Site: brandenburg
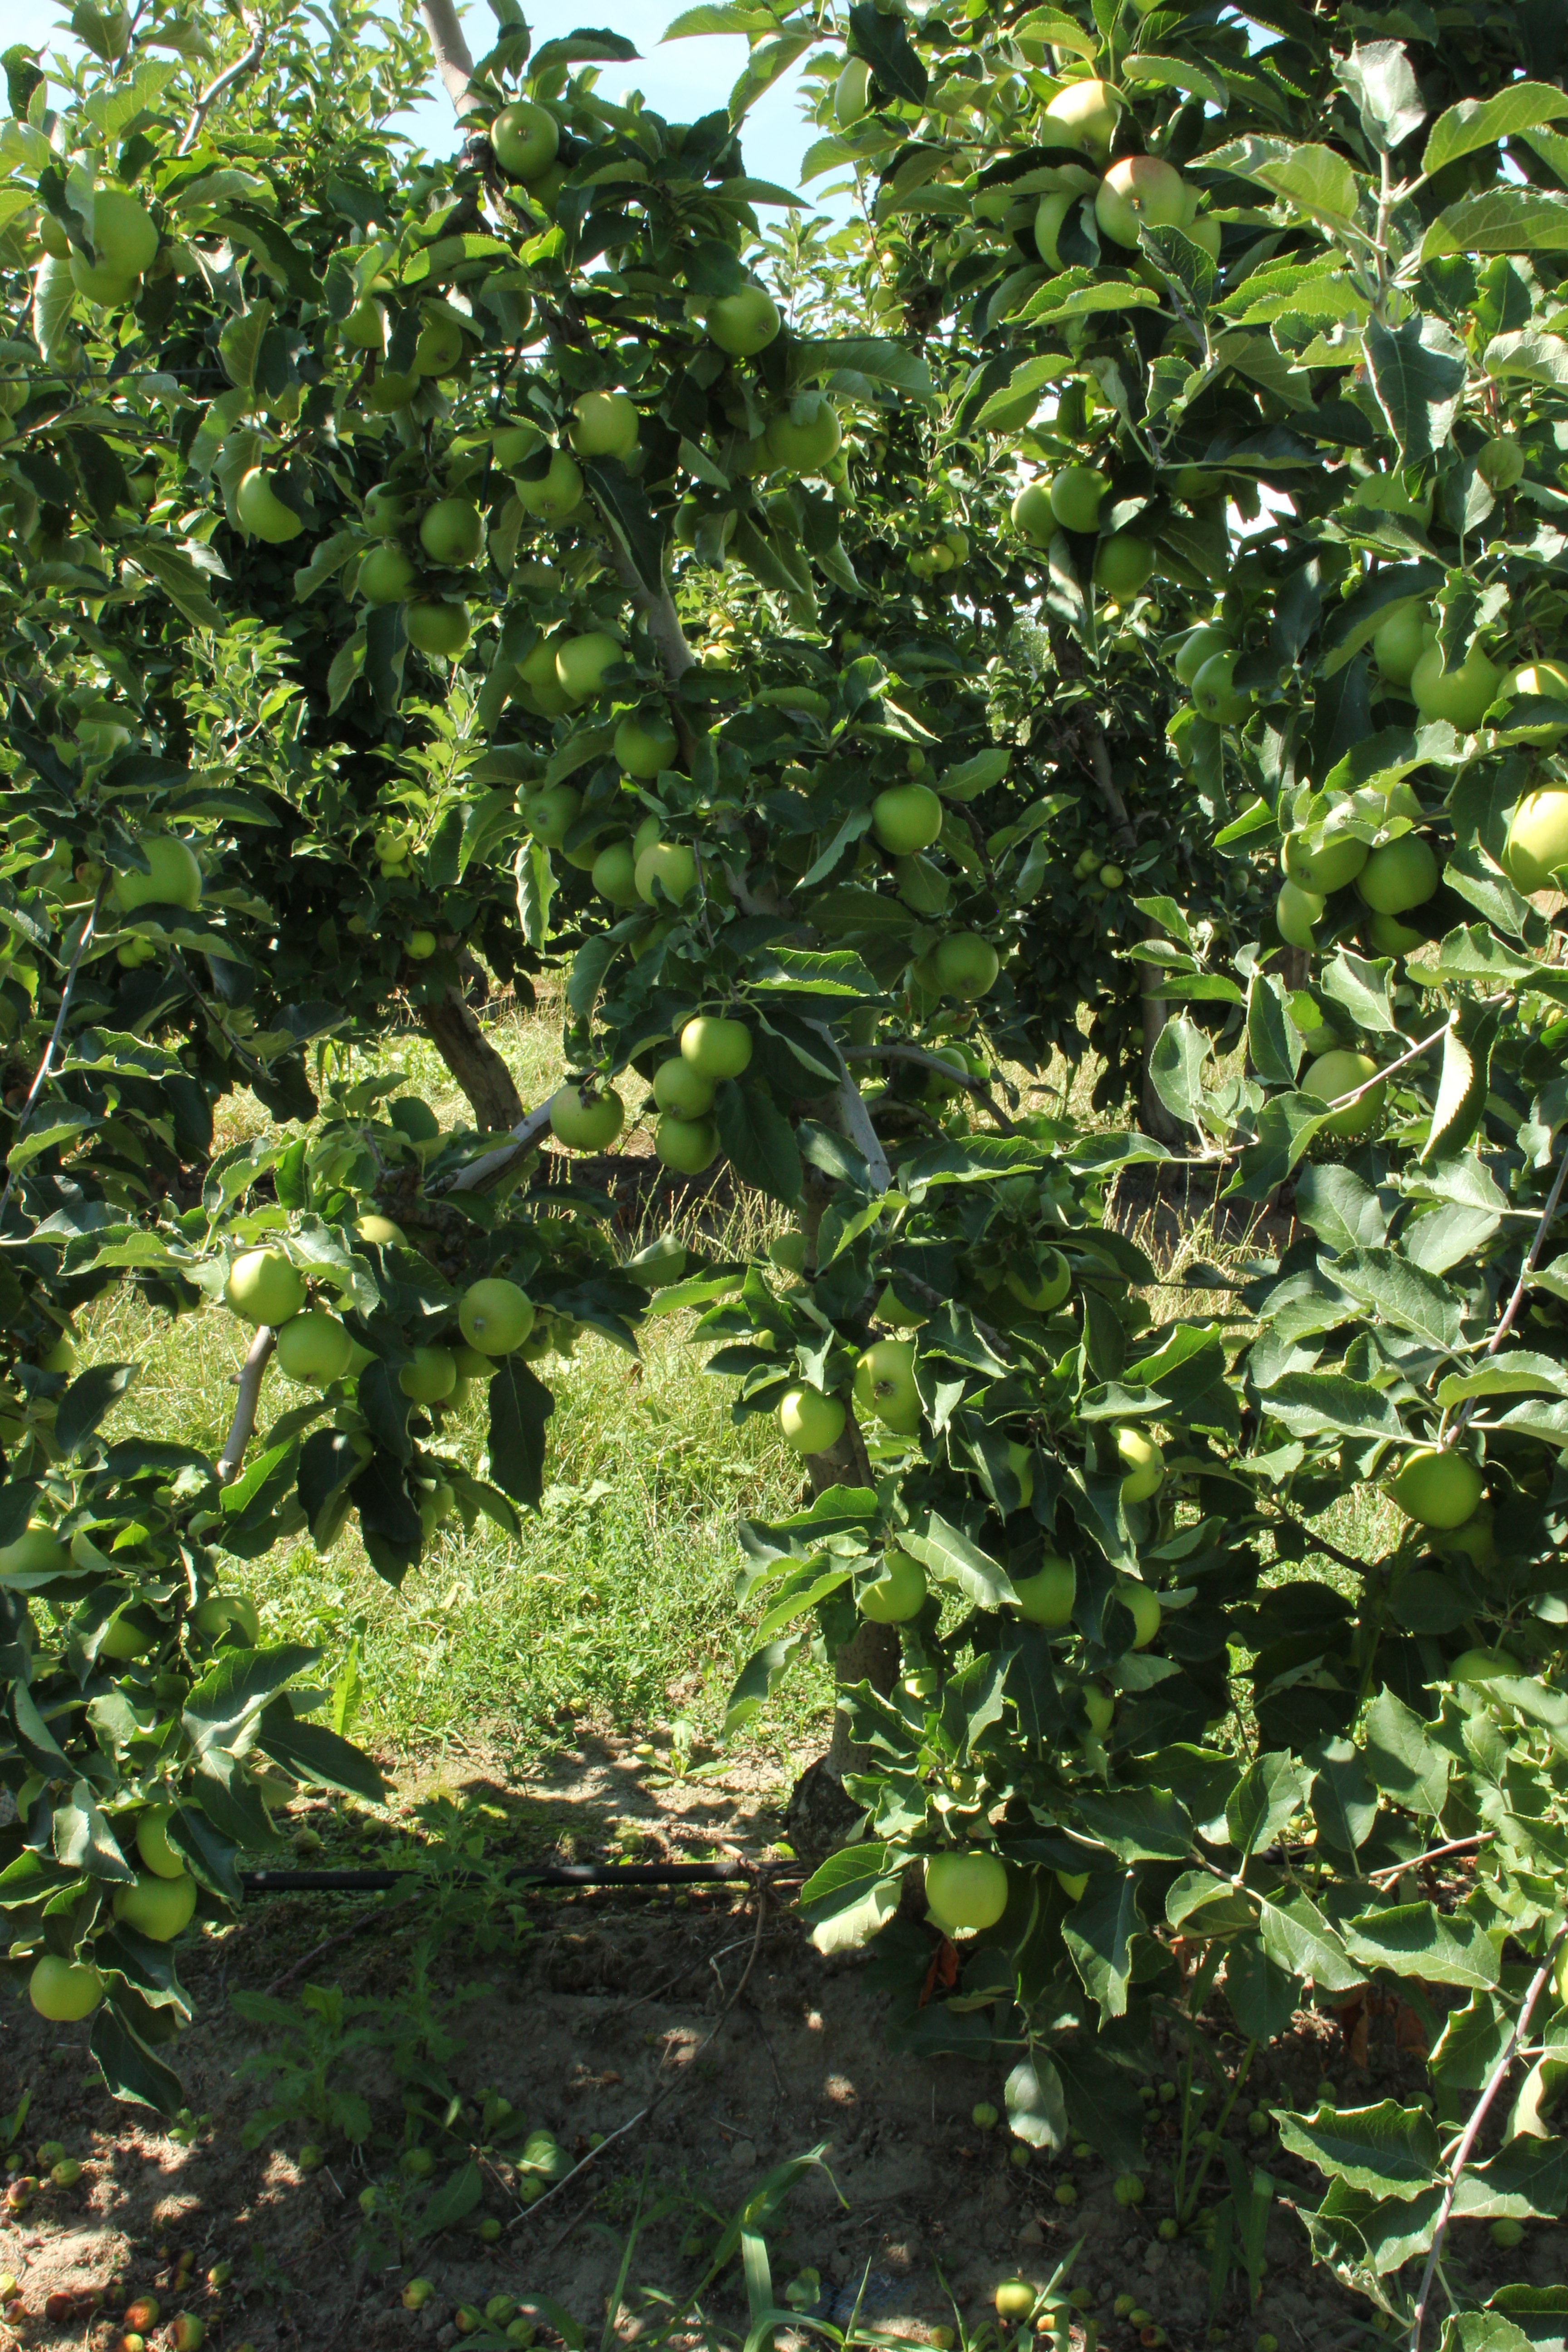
Growth stage (BBCH 77): Development of fruit